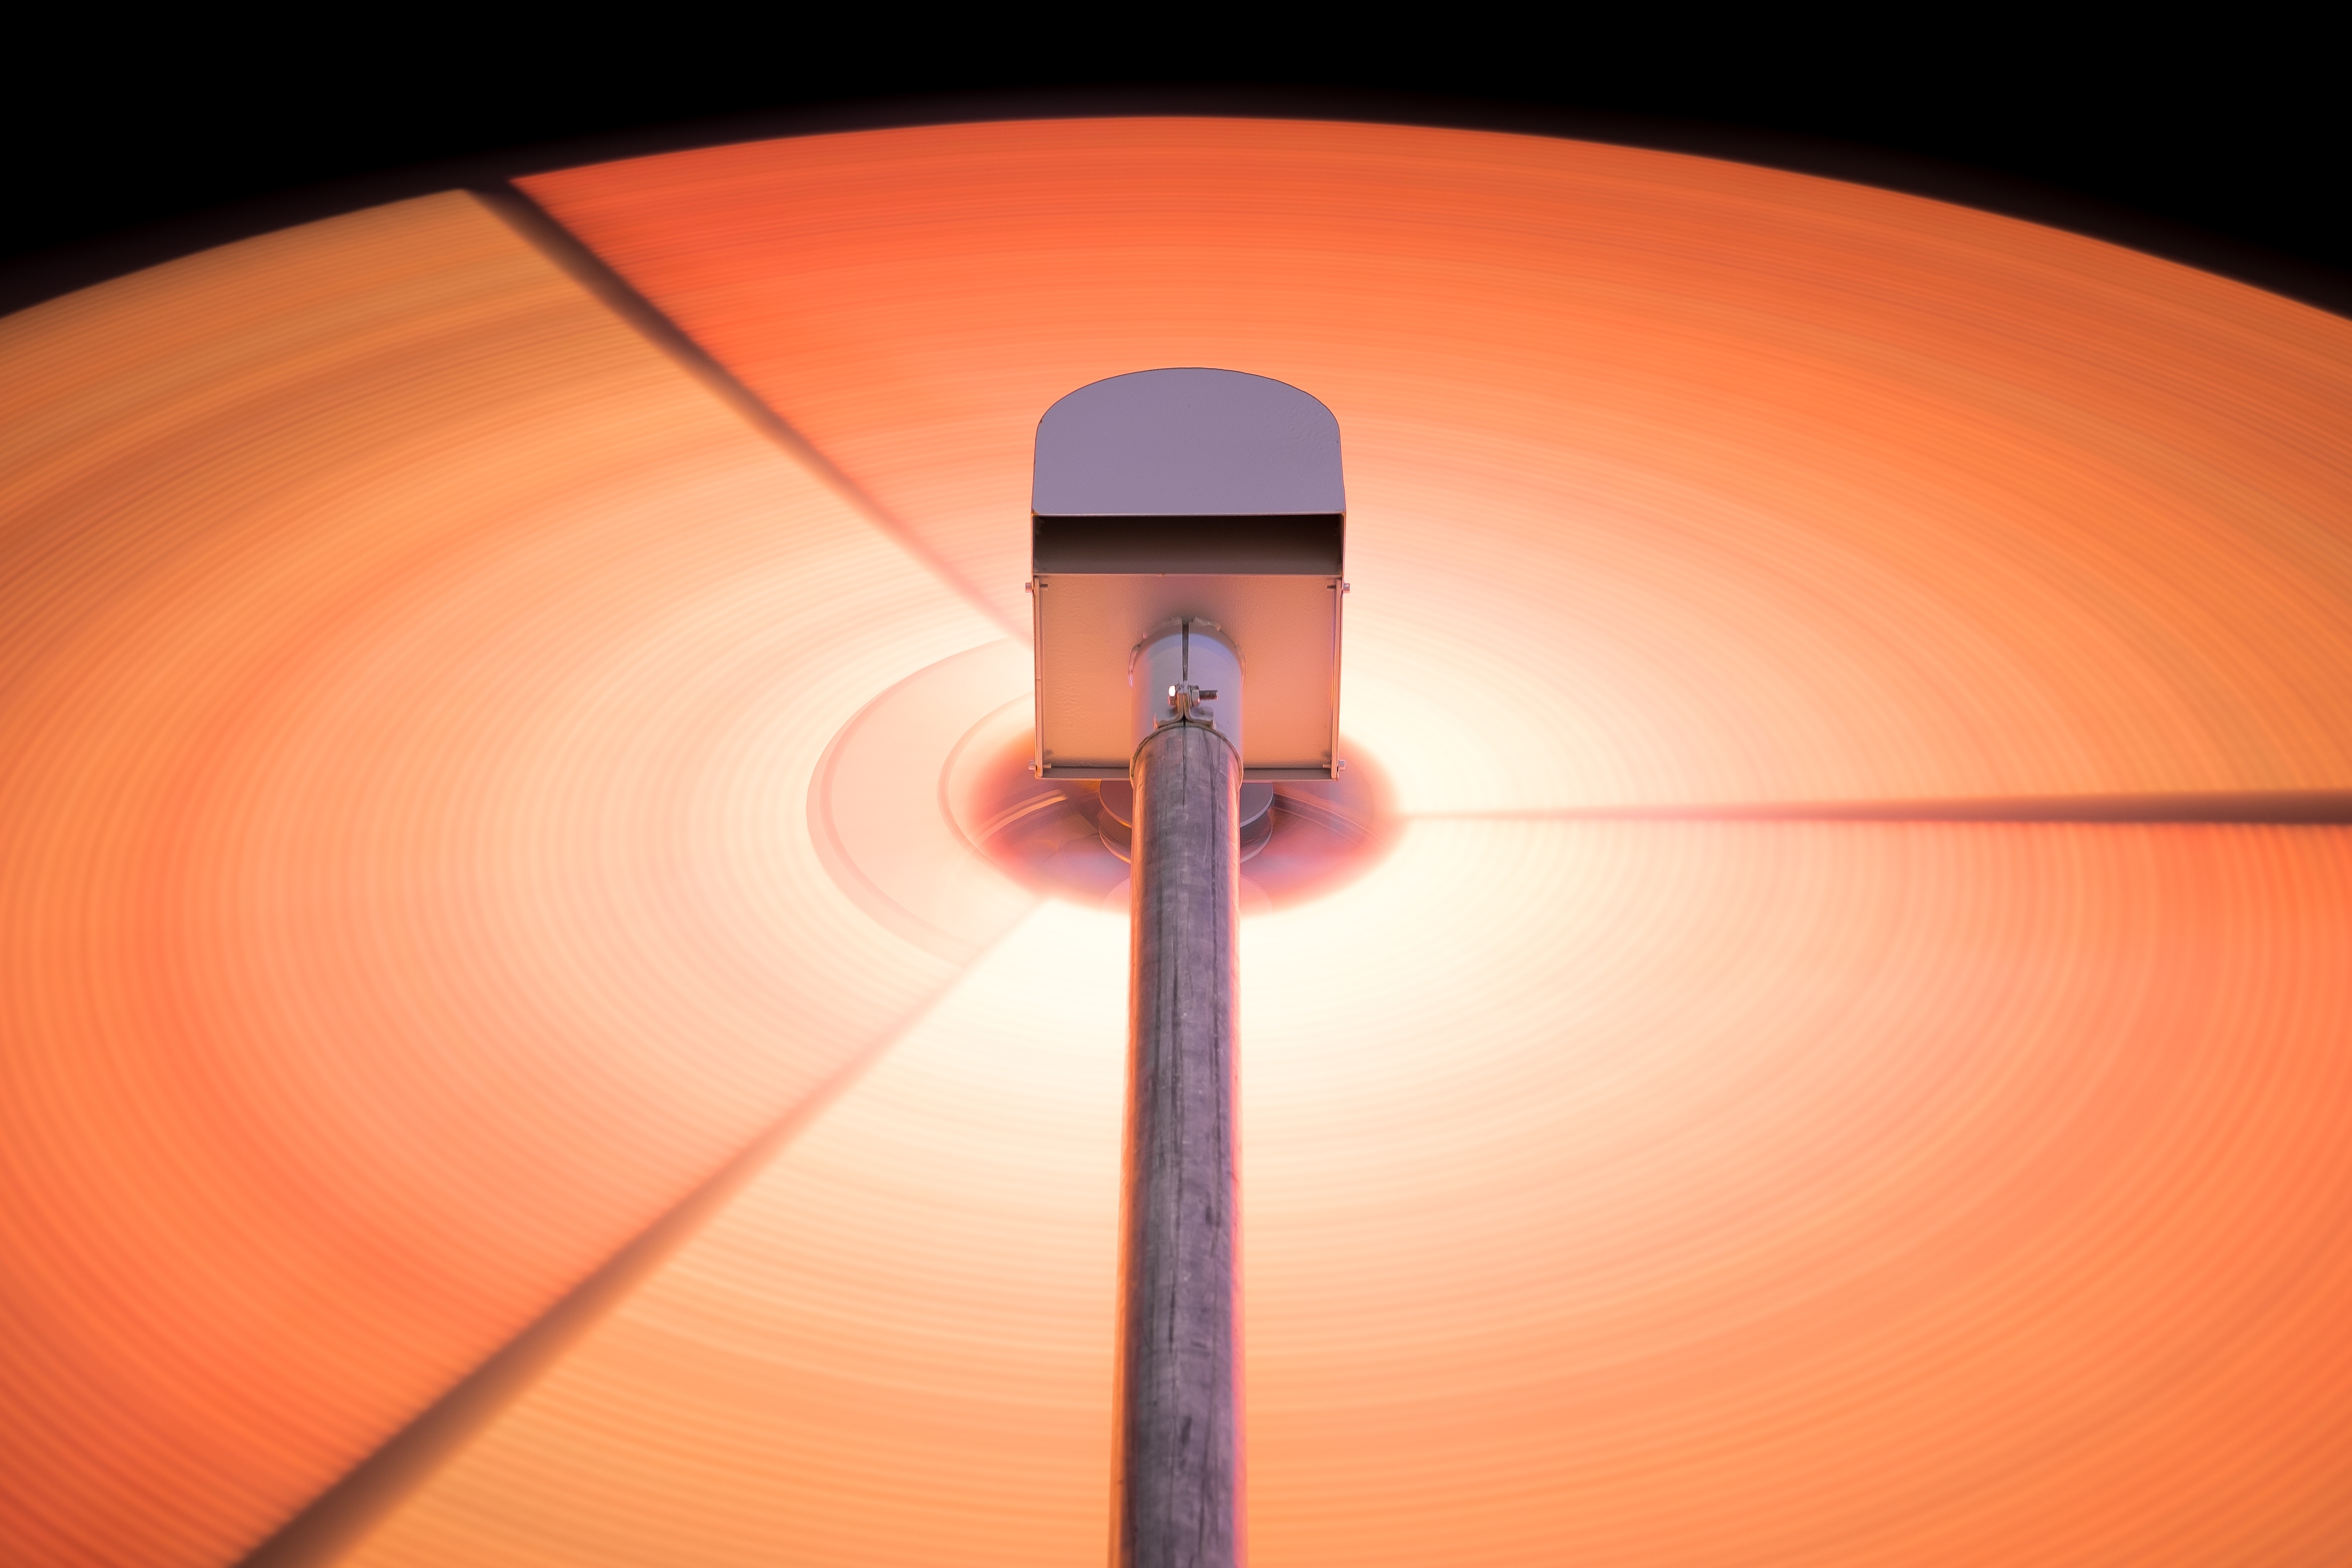
light, sun, sunset, sunlight, atmosphere, line, reflection, red, symbol, color, lighting, circle, symmetry, shape, atmosphere of earth